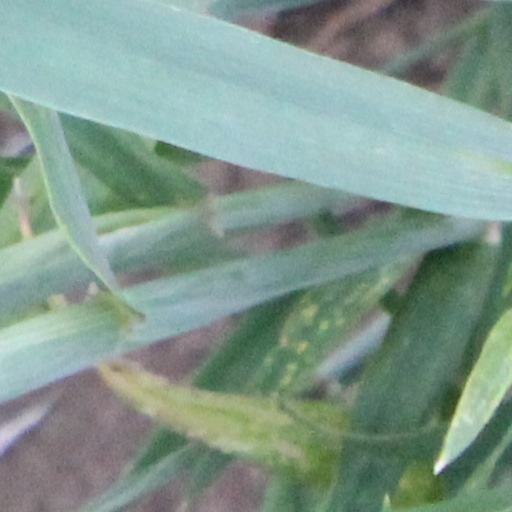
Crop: wheat